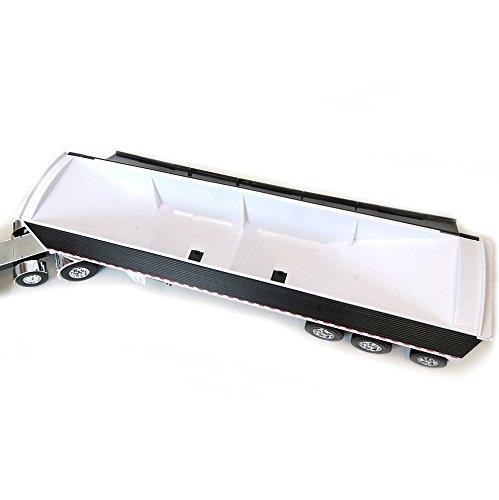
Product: Ertl Big Farm Peterbilt Vehicle With Grain Trailer, Model 367
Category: Toys & Games | Play Vehicles | Toy Vehicles
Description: FARM TOYS: Vehicle with Grain Trailer is just like the real big farm equipment but smaller in size.
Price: $85.99
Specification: ProductDimensions:43.8x6.4x8.2inches|ItemWeight:2pounds|ShippingWeight:10pounds(Viewshippingratesandpolicies)|ASIN:B00U56ZJ8M|Itemmodelnumber:46406|Manufacturerrecommendedage:3yearsandup|Batteries:3AAAbatteriesrequired.(included)